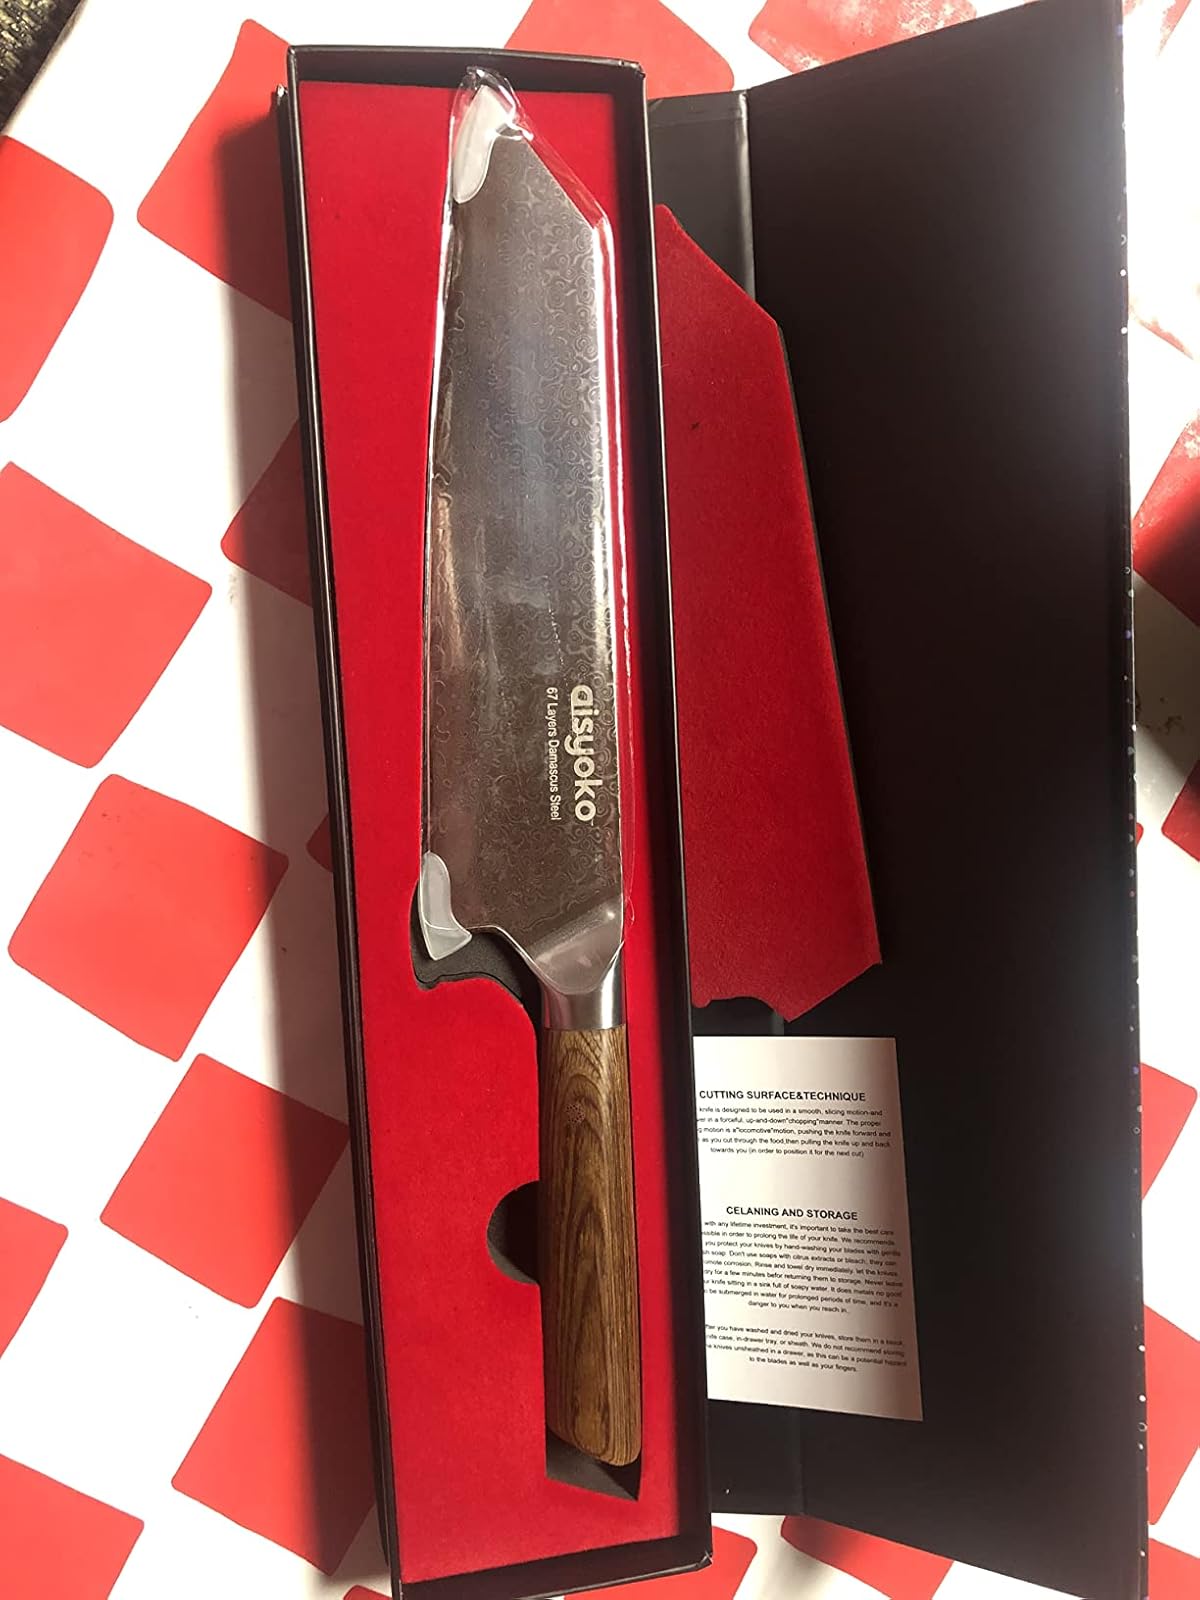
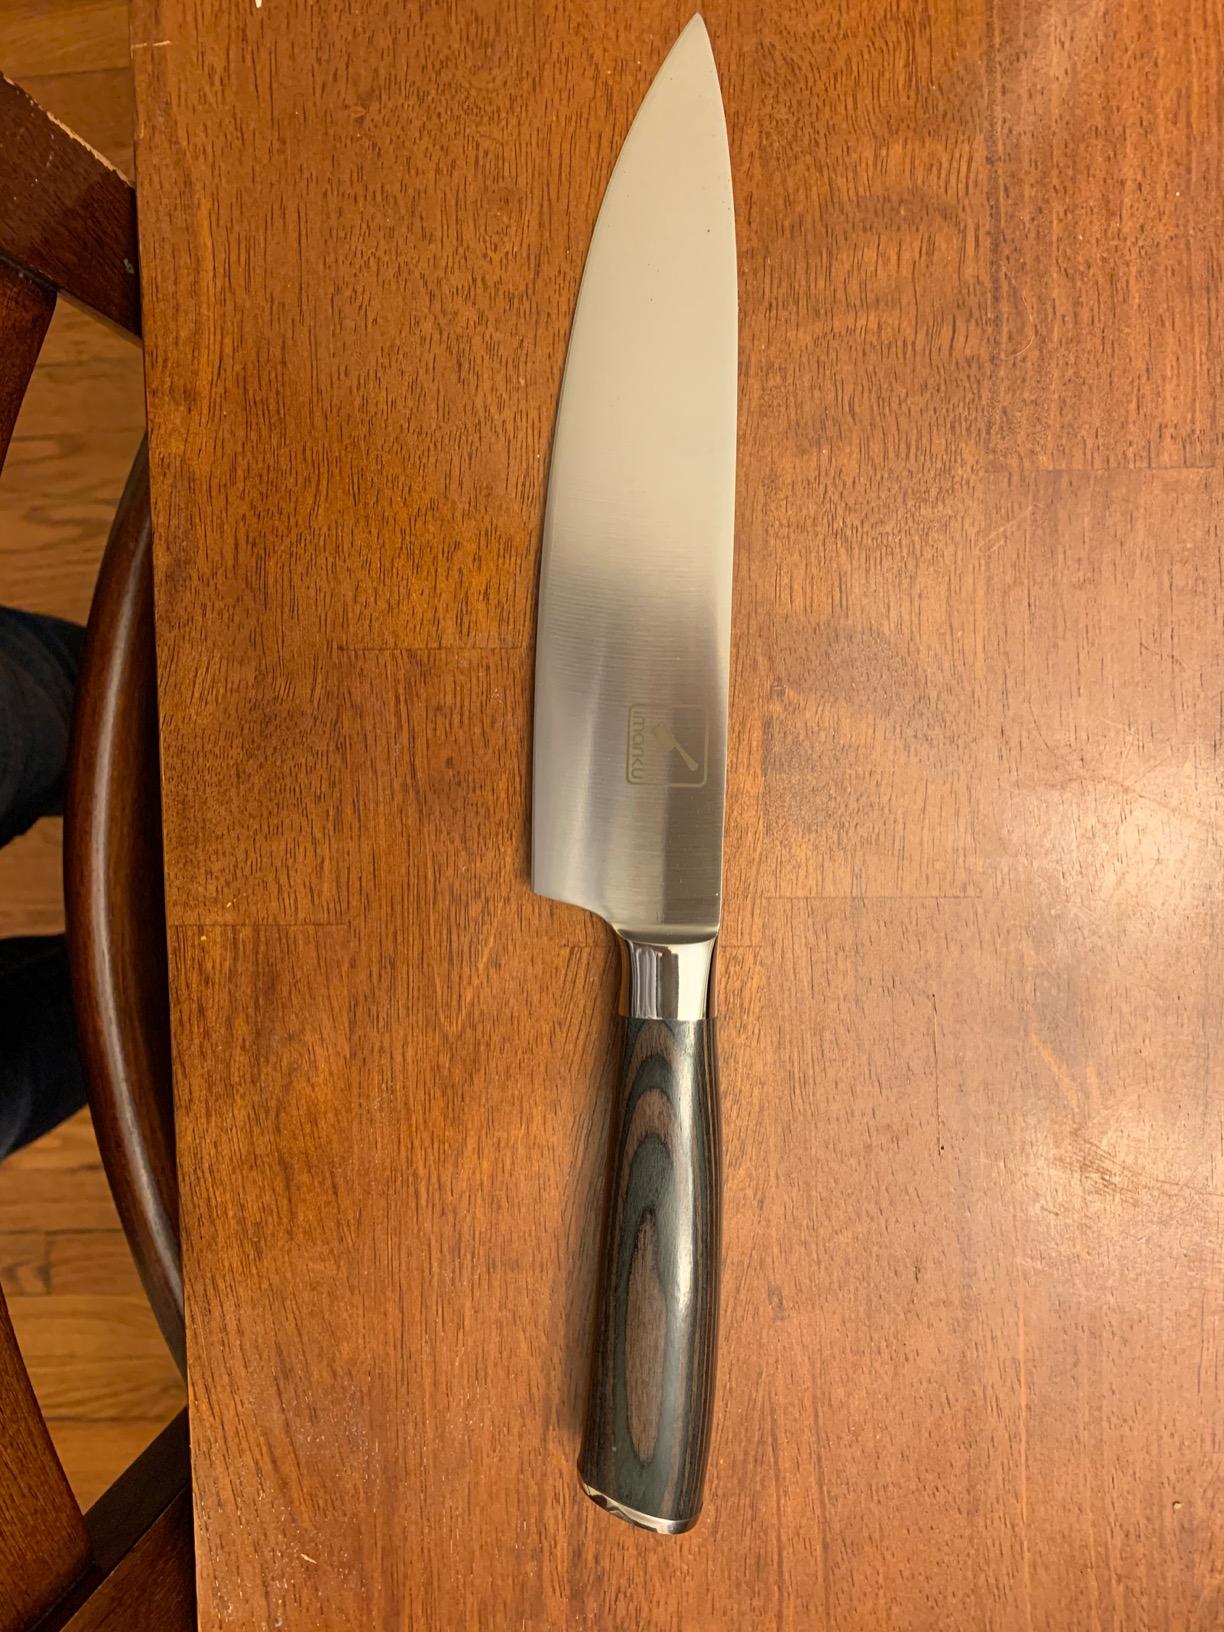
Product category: items_knife
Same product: no